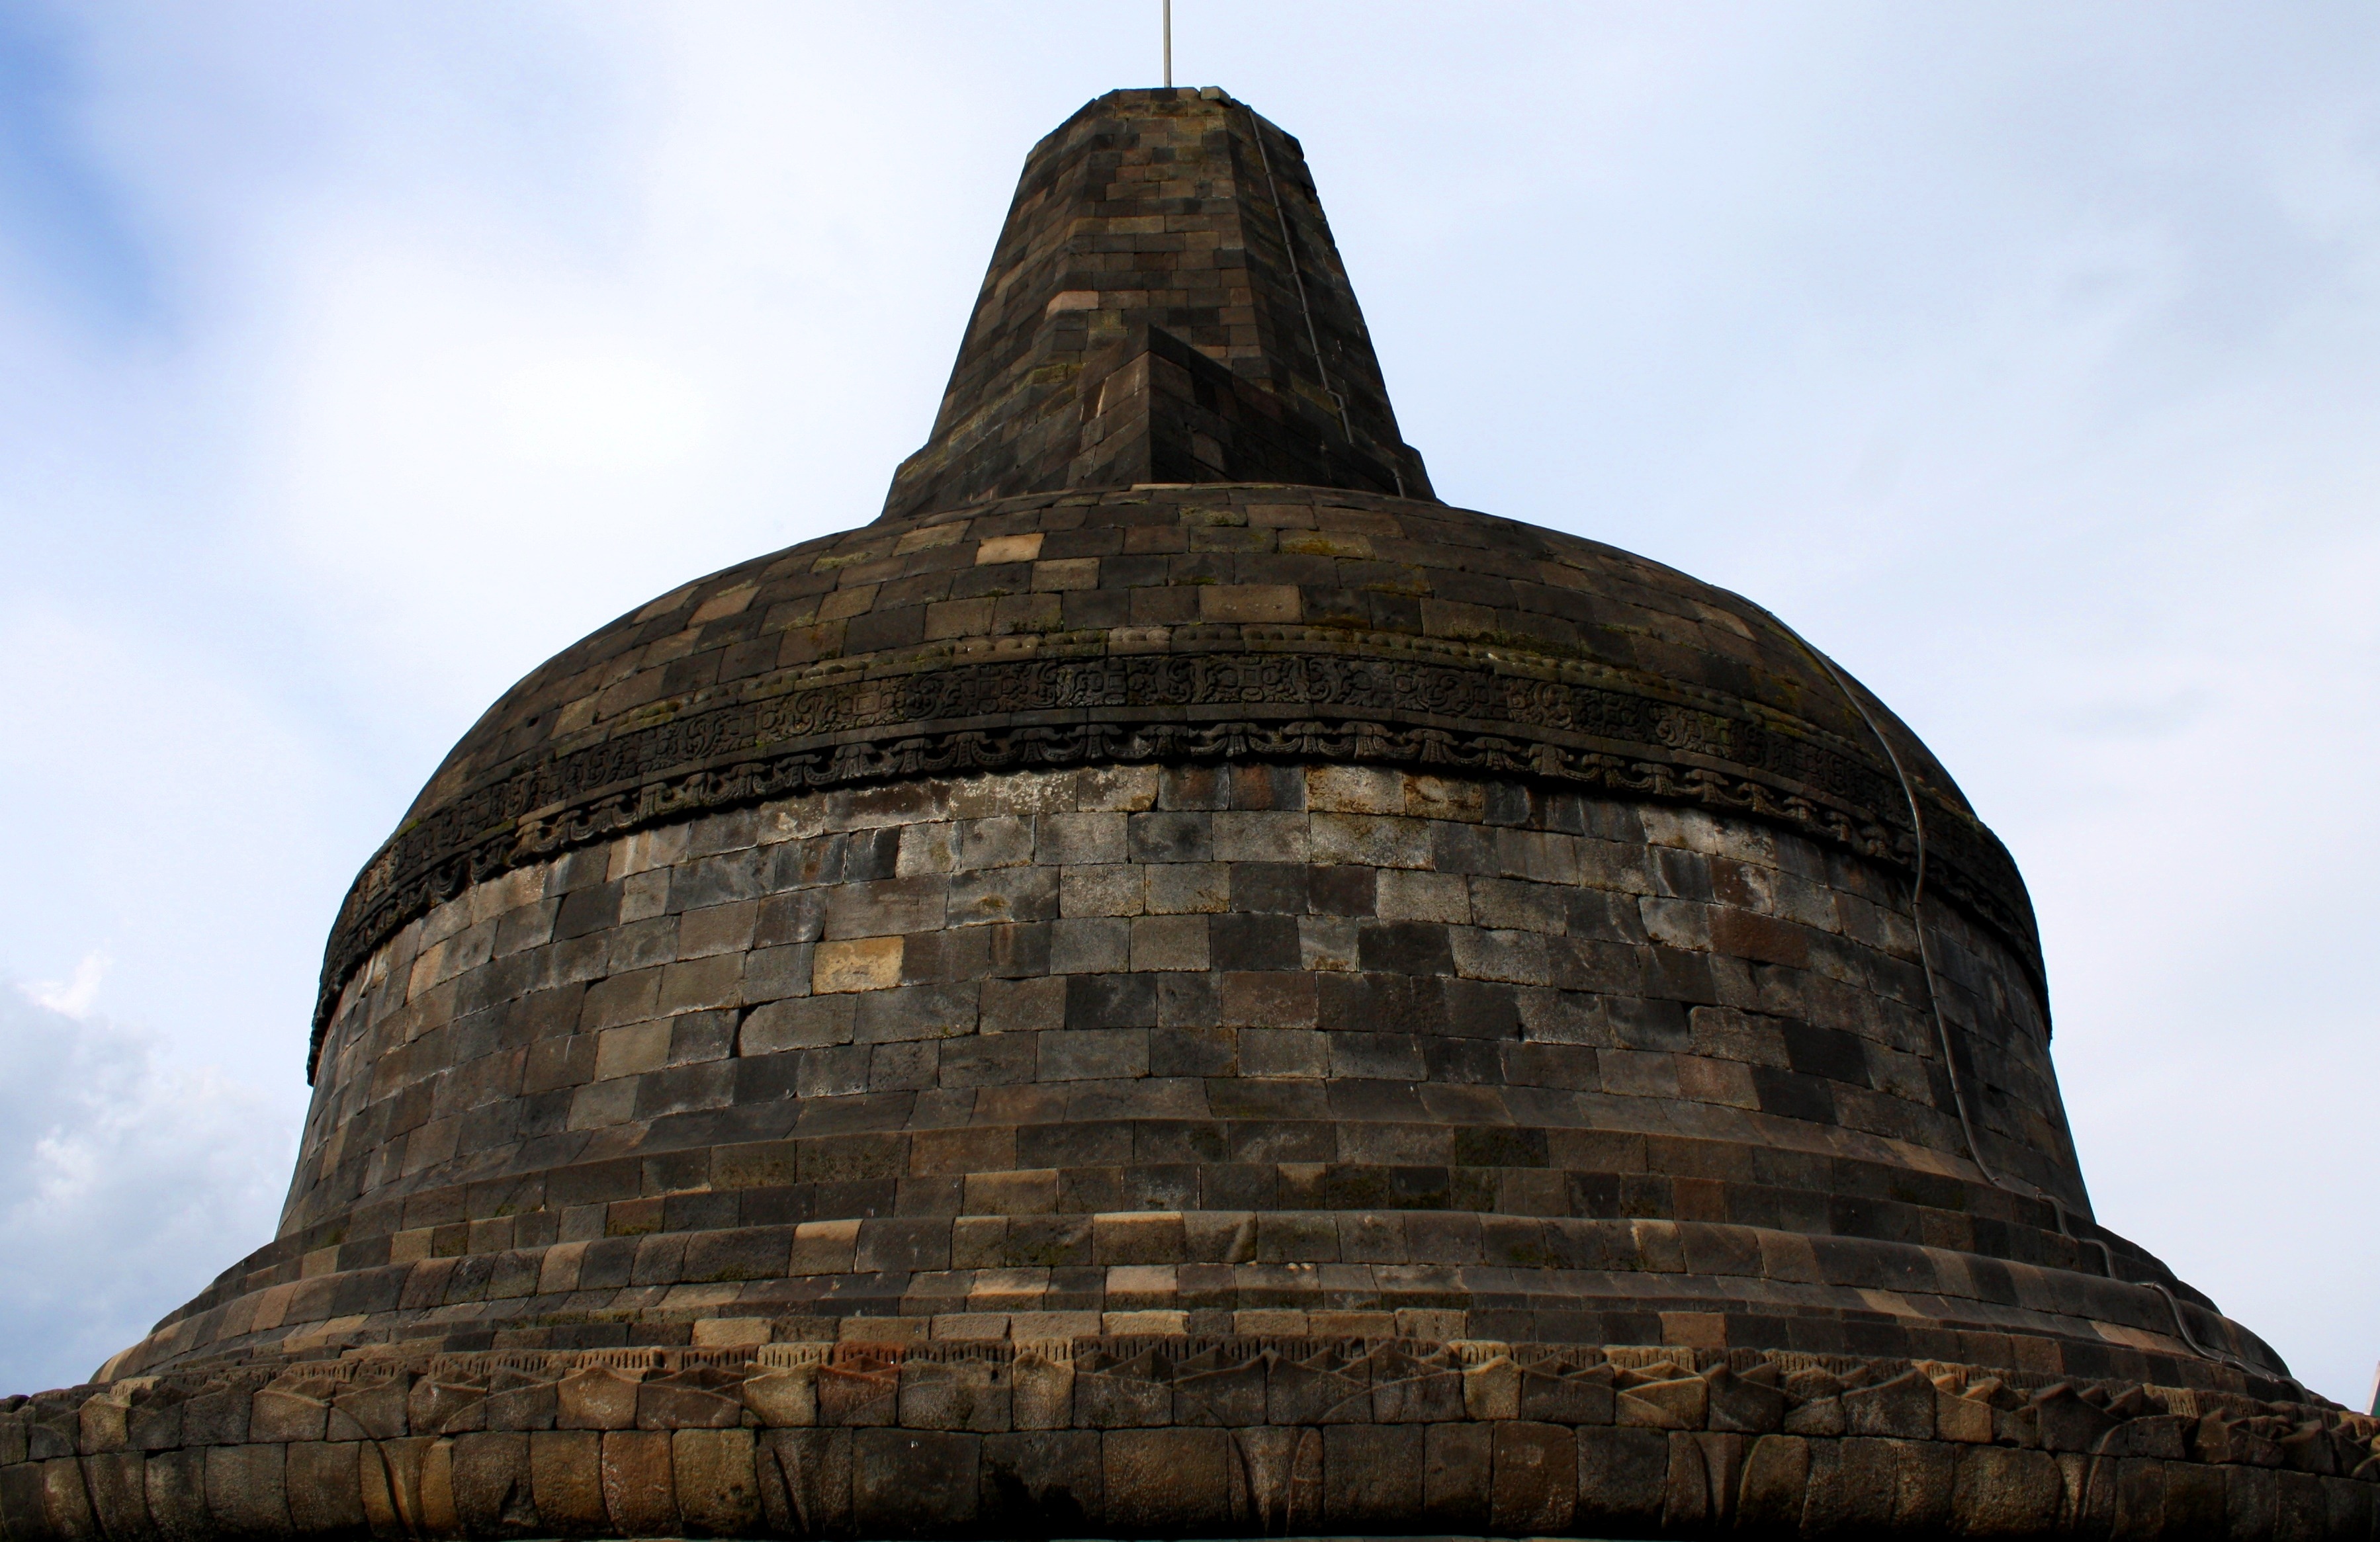
rock, architecture, building, monument, statue, tower, religion, landmark, fortification, place of worship, temple, monastery, historical, dome, indonesia, java, stupa, buddhist temple, historic site, magelang, ancient history, candi brobudur, jawa tengah